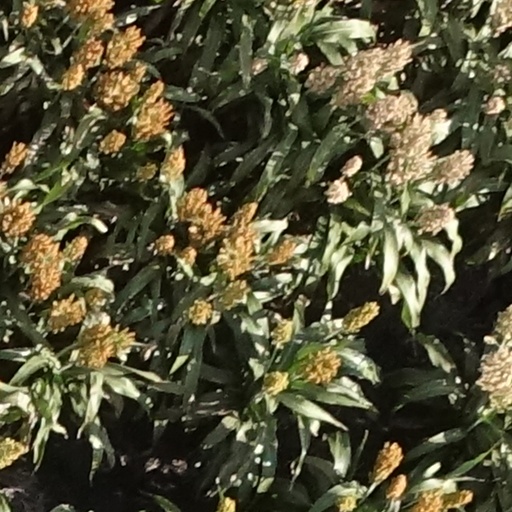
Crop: sorghum